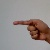
The image shows a hand gesture representing the letter 'G' in Indian Sign Language.